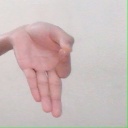
अक्षर: ज्ञ